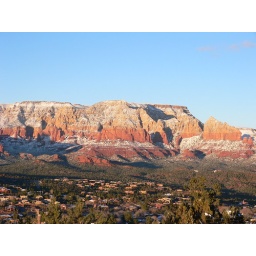
Scenes of the red rocks around Sedona, Arizona